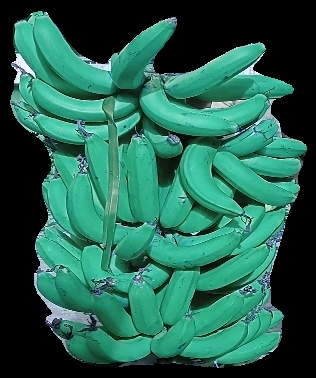
Variety: pachbale
Grade: grade3